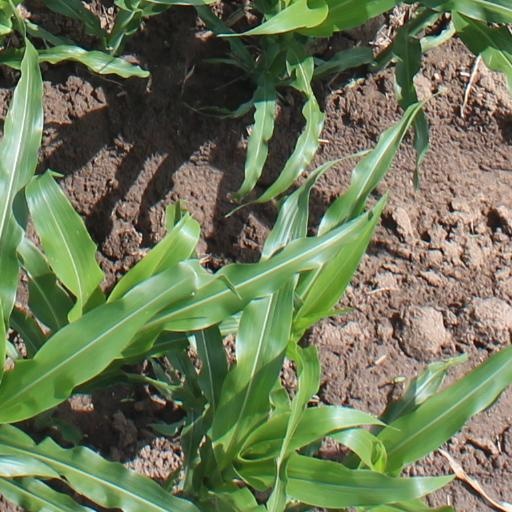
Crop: maize; corn